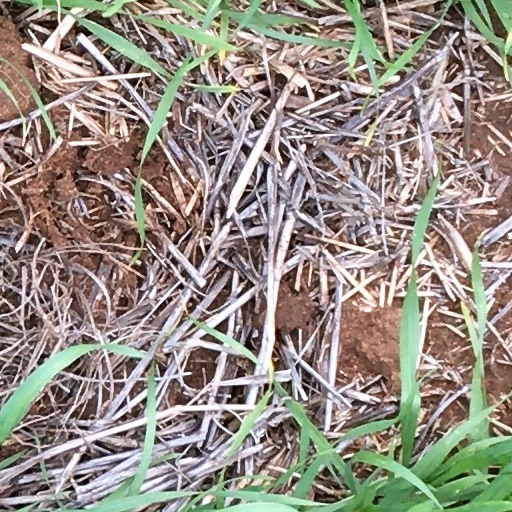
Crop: wheat